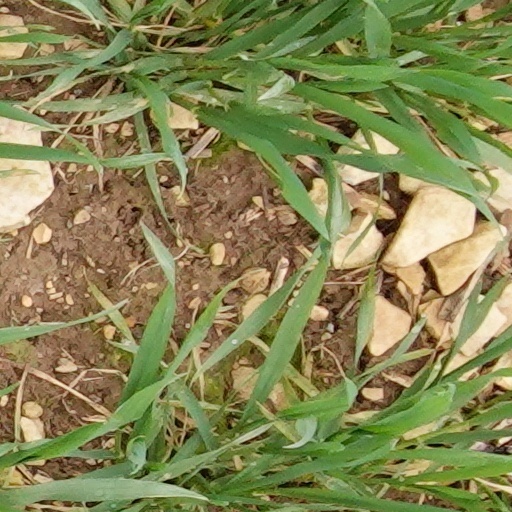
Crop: wheat